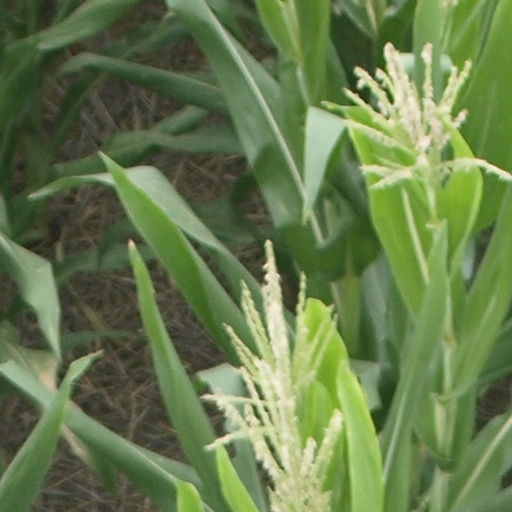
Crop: maize; corn